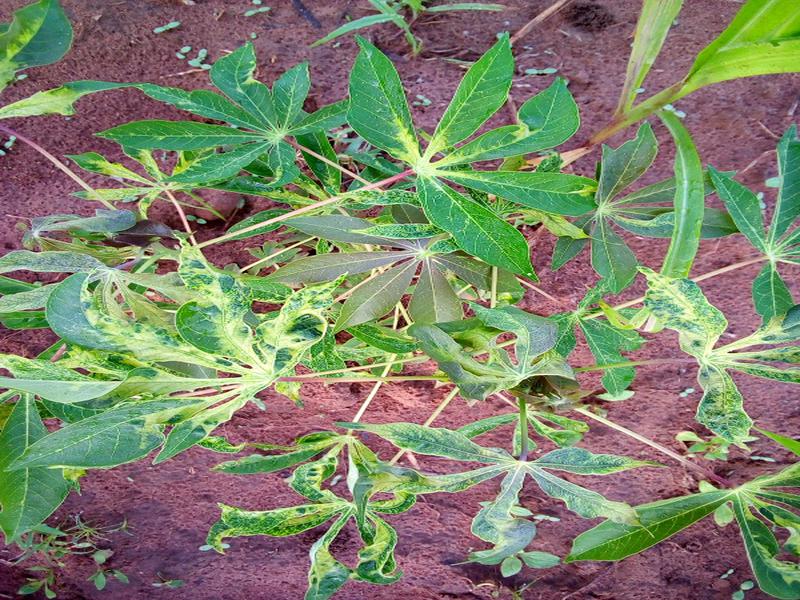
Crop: cassava
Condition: mosaic_disease